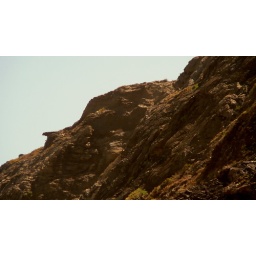
spot the unknown bird on the rocks above Praia da Bordeira